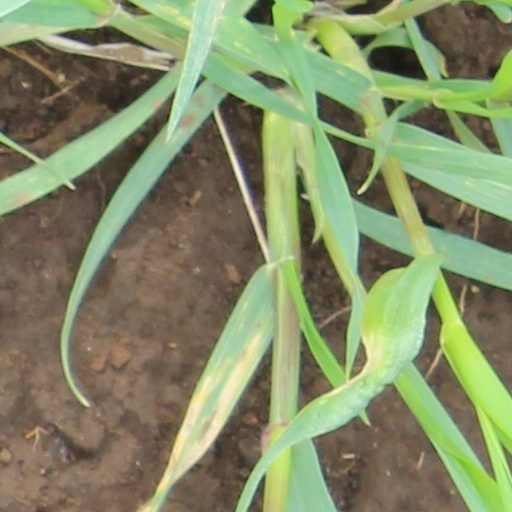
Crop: wheat